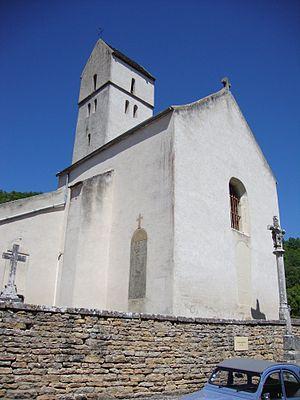
Chassey-le-Camp est une commune française située dans le département de Saône-et-Loire en région Bourgogne-Franche-Comté.